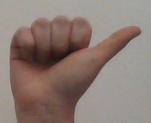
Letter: dhad